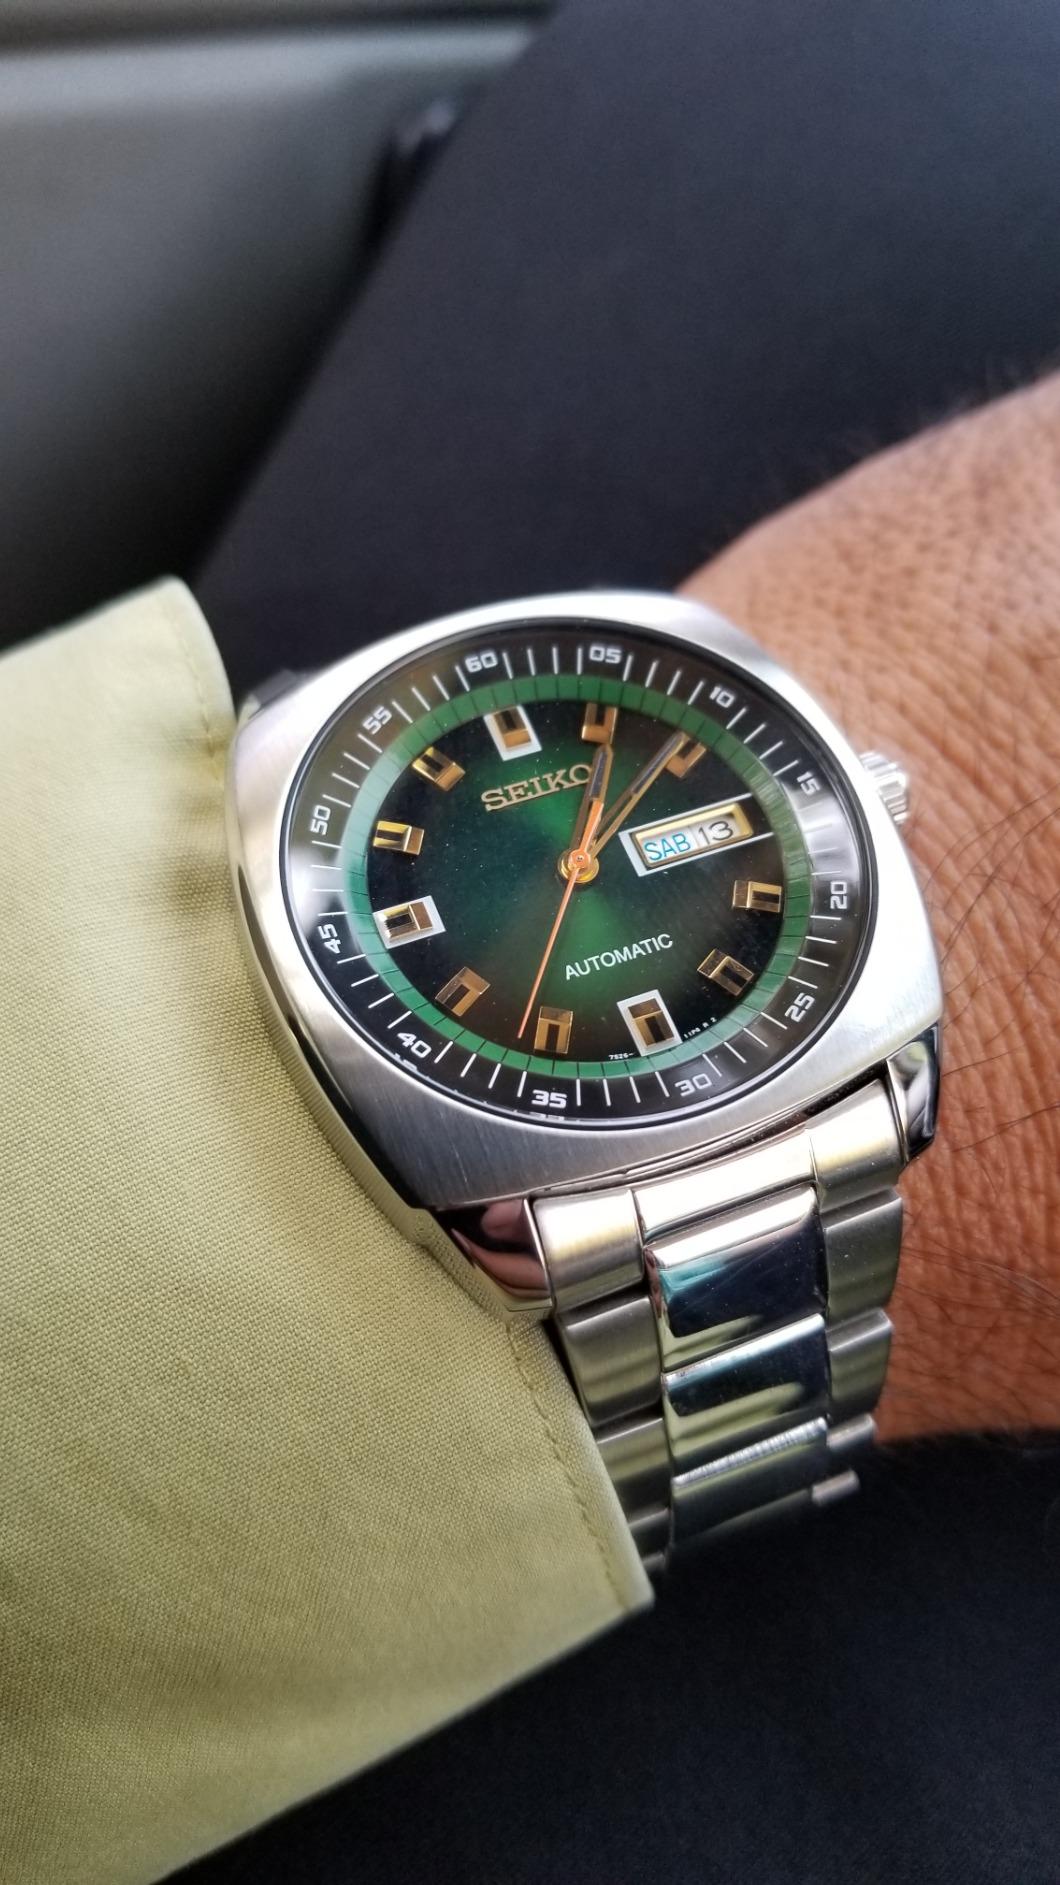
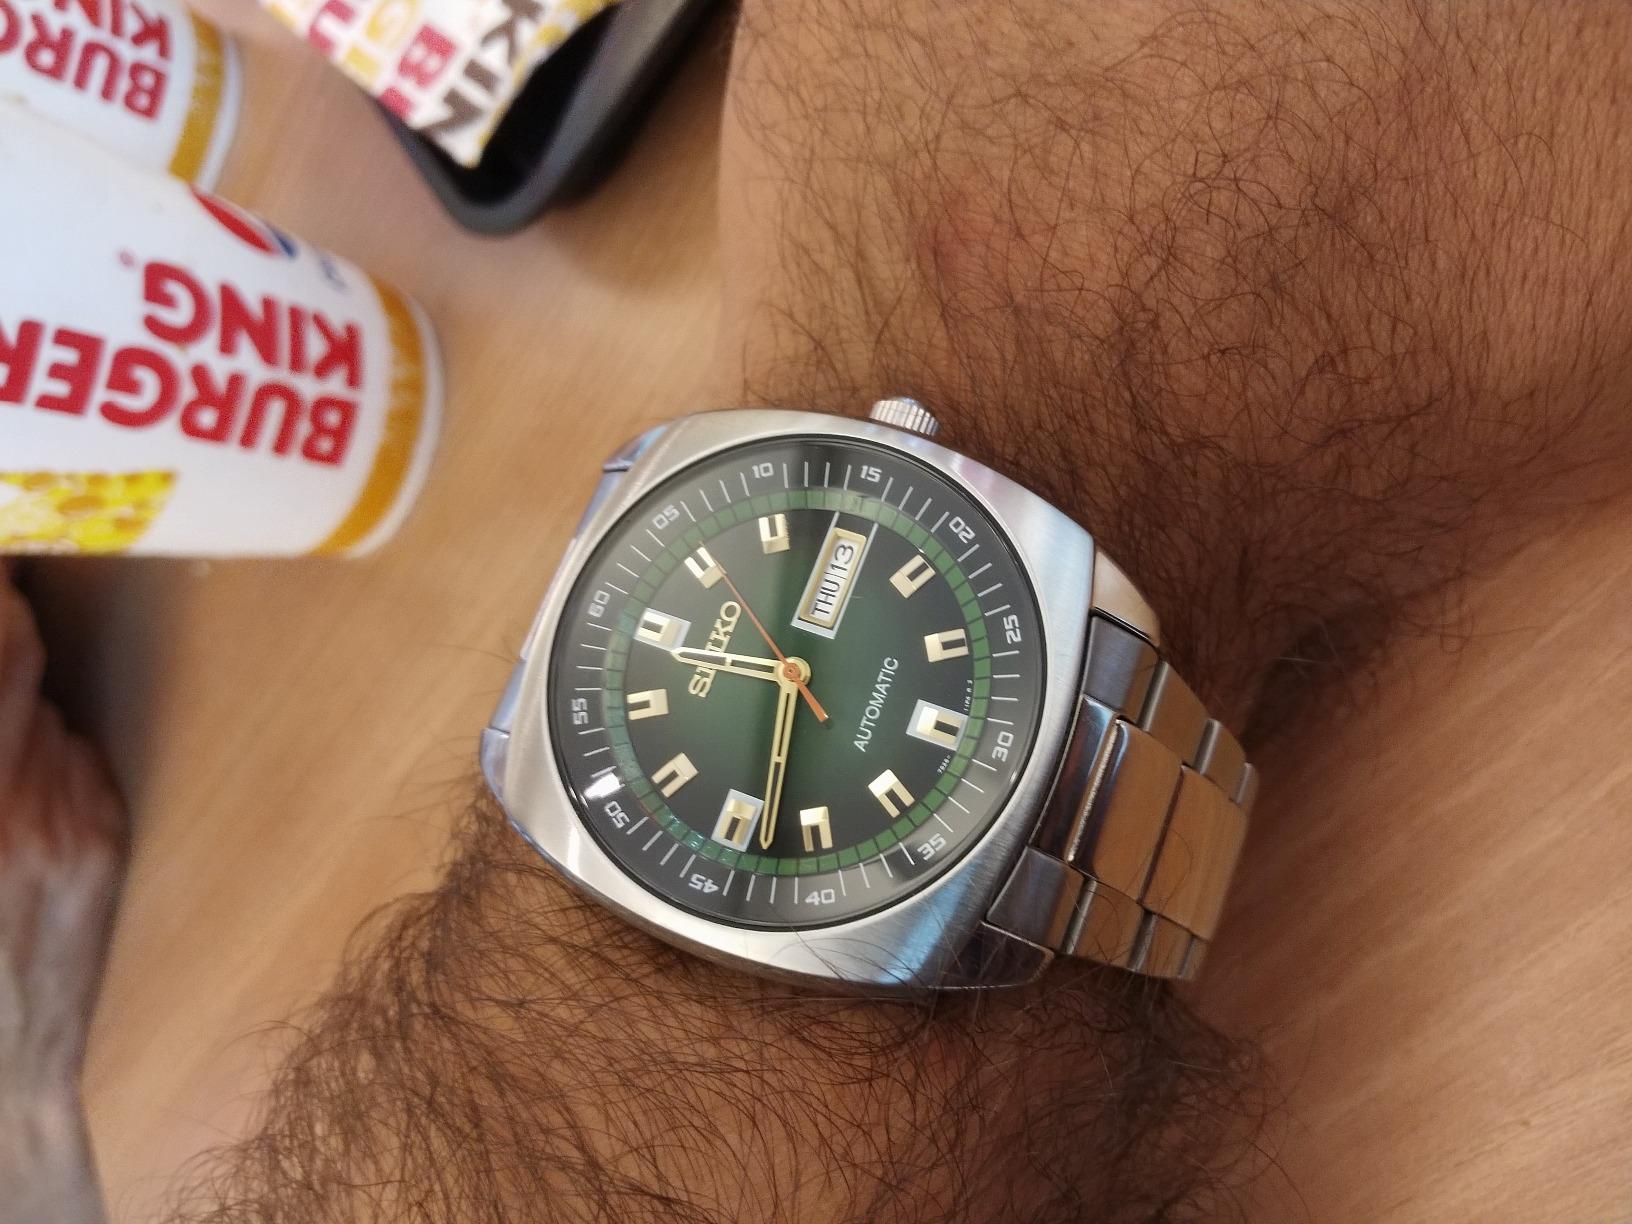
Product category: accessories_watch
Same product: yes